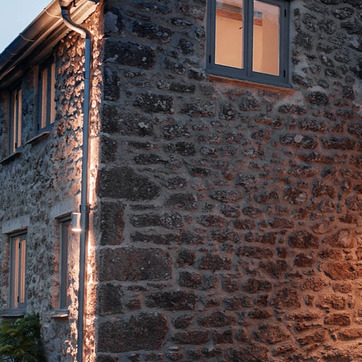
Material: stone